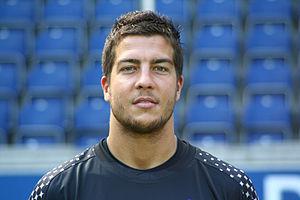
Florian Fromlowitz est un footballeur allemand né le 2 juillet 1986 à Kaiserslautern en Allemagne. Il évolue poste de gardien de but.